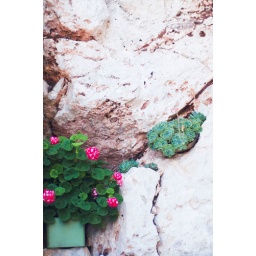
The owner had left some of the stone wall and put flowers in it. Nice touch!